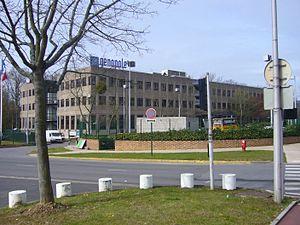
Le Centre national de génotypage est un groupement d’intérêt public sous tutelle du ministère de la recherche français, chargé du développement et de l'application du génotypage et des technologies génomiques liées à cette activité, notamment pour l'identification de gènes morbides impliqués dans les maladies héréditaires. Situé sur la Genopole d'Évry avec des laboratoires de recherche académique, des entreprises de biotechnologies et l'Université d'Évry, il est actuellement dirigé par Jean-François Deleuze.
Genopole est le premier biocluster en France entièrement dédié aux biothérapies, à la recherche en génétique, génomique, post-génomique, xénobiologie et au développement des industries de biotechnologie. Il est situé à Évry-Courcouronnes.
Le clonage du cheval est l'obtention d'un cheval porteur d'un capital génétique identique à celui d'un autre cheval, par une technique de fécondation artificielle. L’intérêt pour cette technique apparaît dès les années 1980. La pouliche Haflinger Prometea, premier cheval cloné vivant, est obtenue en 2003 dans un laboratoire italien. Au fil des années, la technique s'améliore. Elle est surtout employée sur des animaux performants mais castrés ou infertiles, dans un but de clonage reproductif. Ces chevaux servent alors d'animaux reproducteurs. Le clonage du cheval n'est maîtrisé que par quelques laboratoires dans le monde, notamment en France, en Argentine, en Amérique du Nord et en Chine. La technique a ses limites du fait qu'il reste quelques différences entre l'original et son clone, en raison de l'influence de l'ADN mitochondrial.